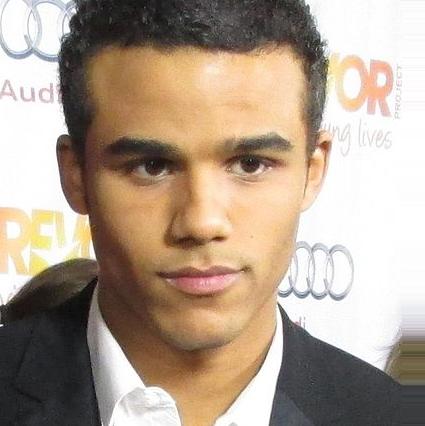
Age: 20